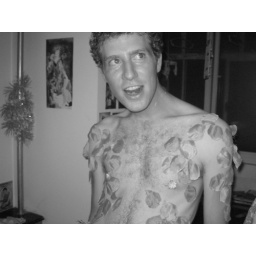
Ben covered in pink flower petals.